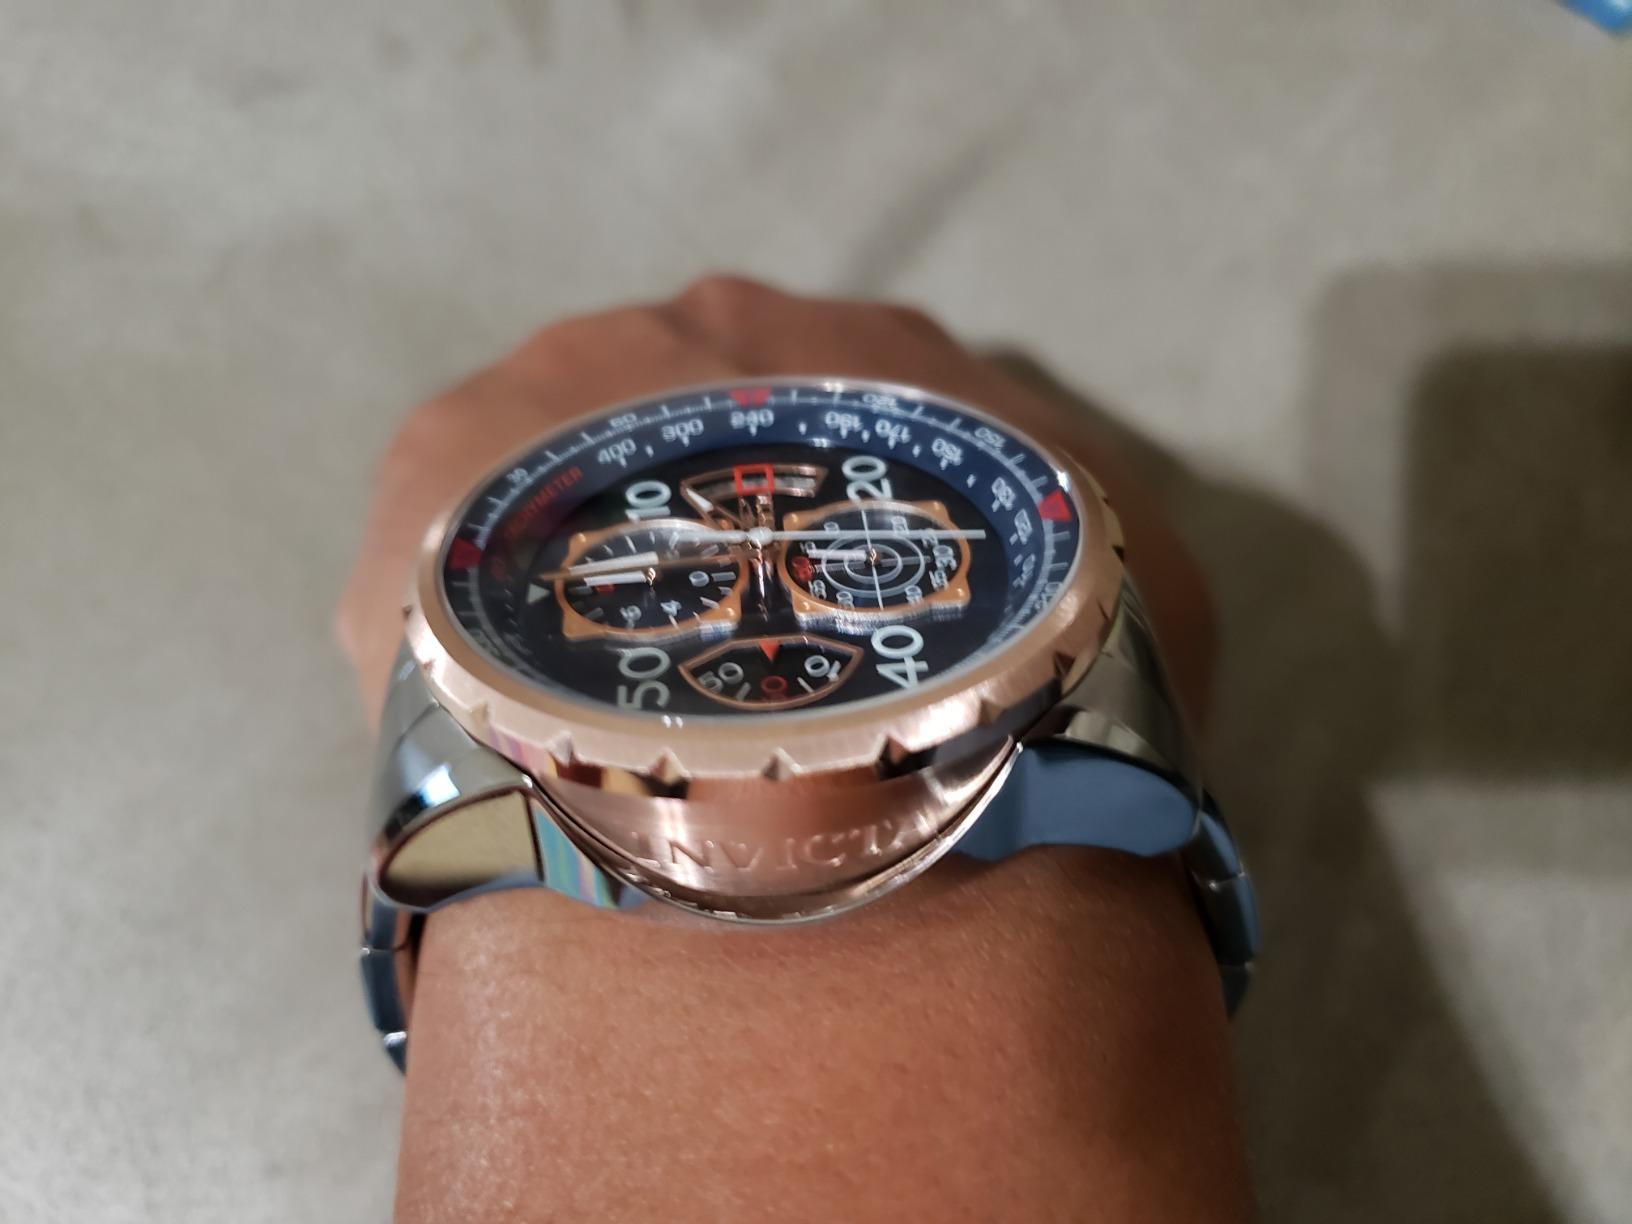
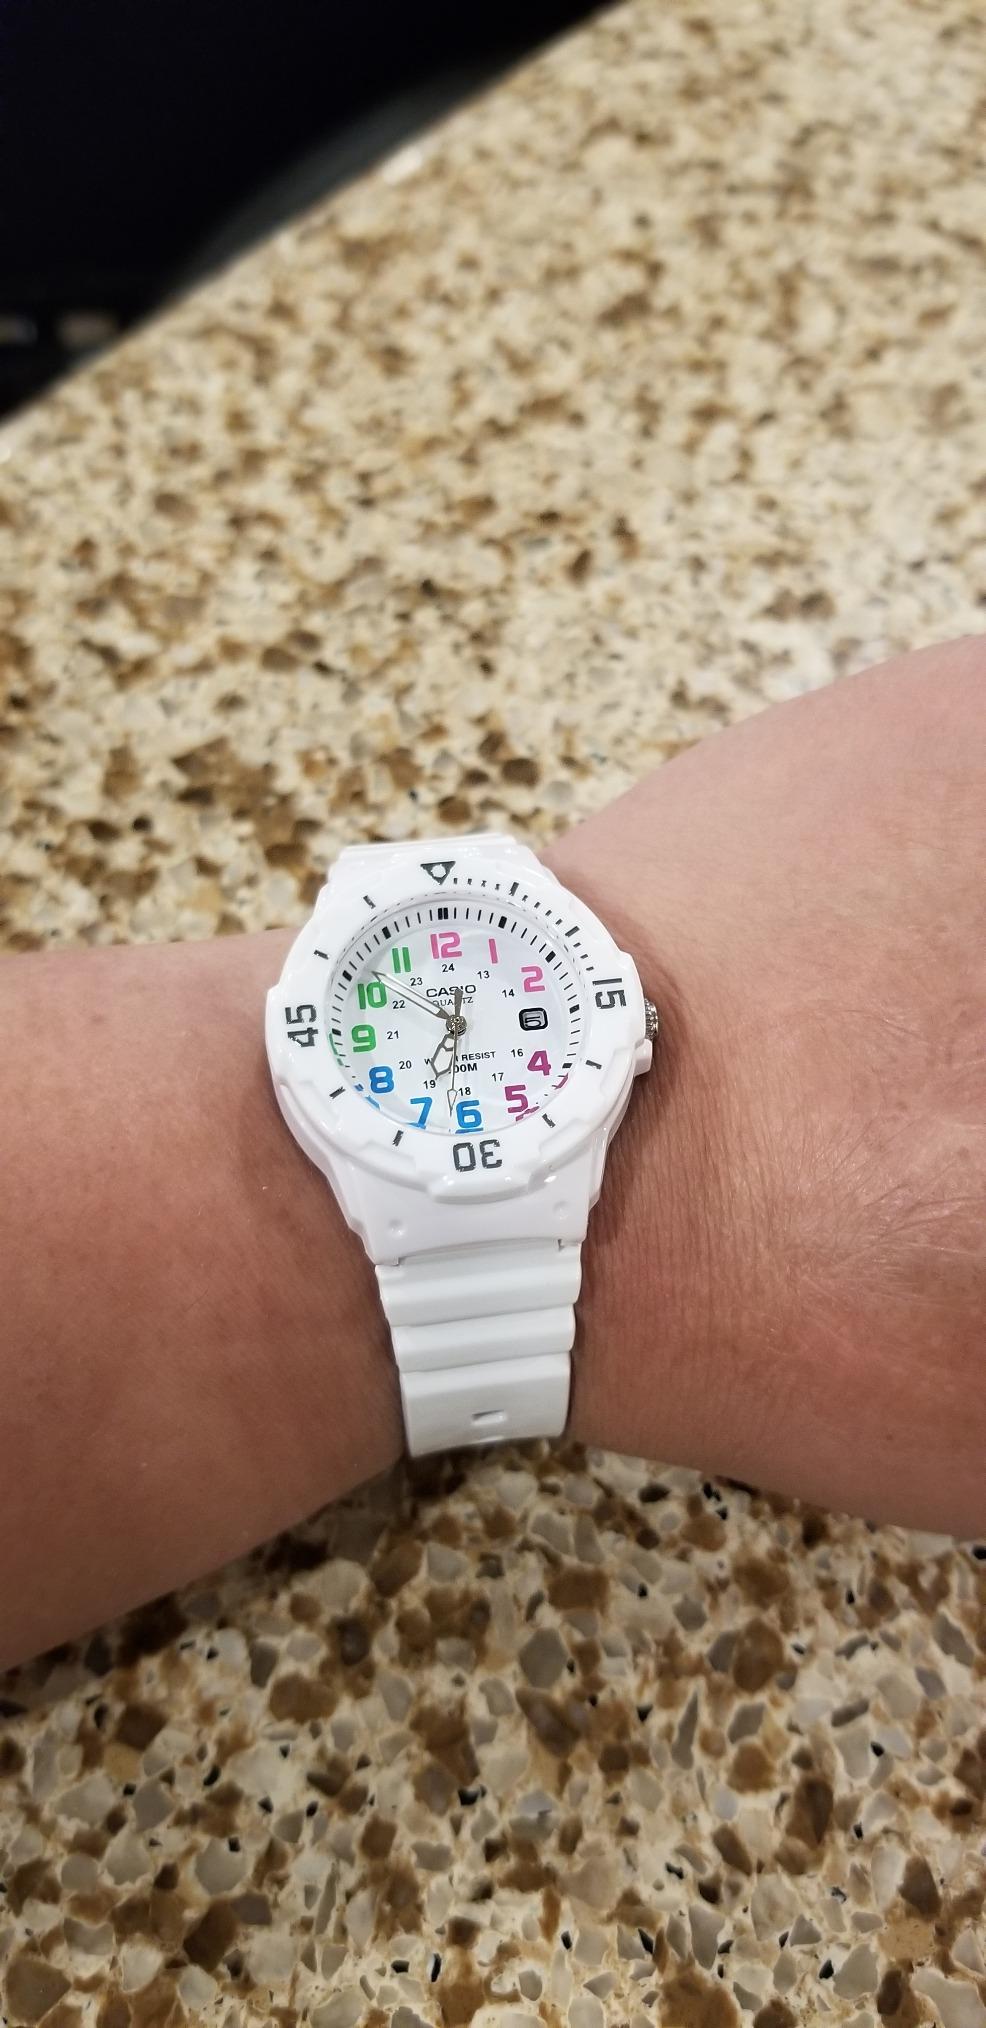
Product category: accessories_watch
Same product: no